Chromecast

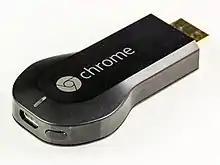
The first-generation video-capable Chromecast

The original Chromecast measures in length and has an HDMI plug built into the body. It contains the Marvell Armada 1500-mini 88DE3005 system on a chip (SoC) running an ARM Cortex-A9 processor. The SoC includes codecs for hardware decoding of the VP8 and H.264 video compression formats. Radio communication is handled by AzureWave NH–387 Wi-Fi which implements 802.11 b/g/n (2.4 GHz). The device has 512 MB of Micron DDR3L RAM and 2 GB of flash storage.